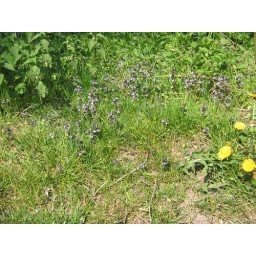
cute little purple flowers growing in the grass. I really need a book to help me identify all these.